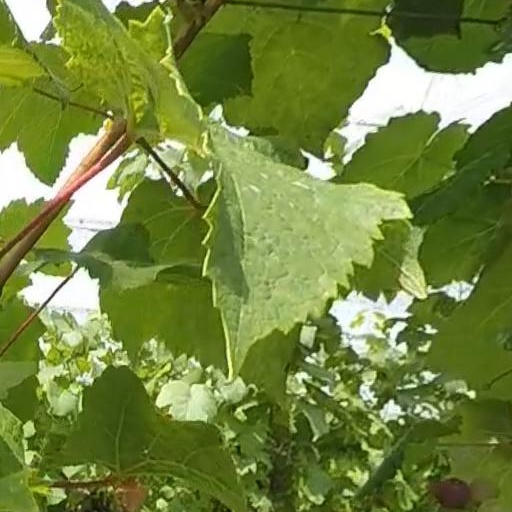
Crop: grape